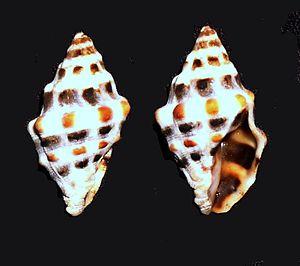
Engina est un genre de mollusques appartenant à la famille des Buccinidés.